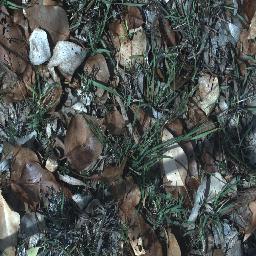
Label: negative